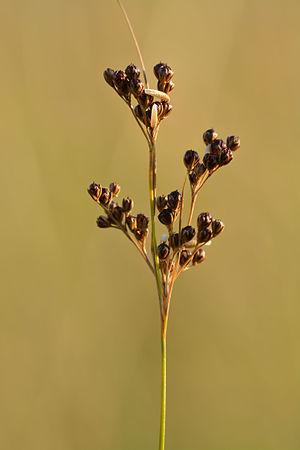
Juncus compressus est une plante herbacée de la famille des Joncacées.